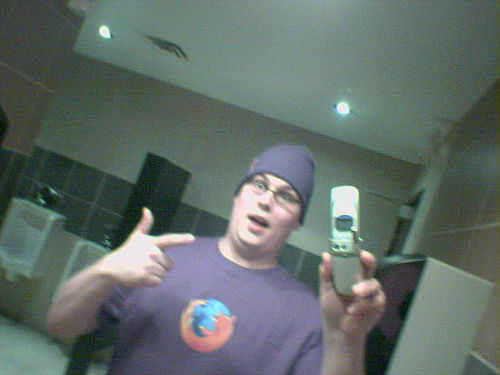
user: Given an image and a question. Answer the question in a short answer. Question: What cell phone is that? Short Answer:
assistant: flip phone